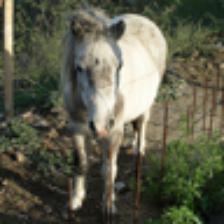
Label: NonHuman